Build-A-Bear Workshop (video game)

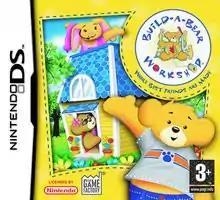
European box art

Build-A-Bear Workshop is a simulation video game for the Nintendo DS based on the retailer of the same name. It was developed by French company Neko Entertainment and published by The Game Factory for release on November 5, 2007. A follow-up, known as "Build-A-Bear Workshop: A Friend Fur All Seasons", was released for the Wii in 2008. Two additional video games, "Build-A-Bear Workshop: Welcome to Hugsville" and "Build-A-Bear Workshop: Friendship Valley", were released for the Nintendo DS and Wii, respectively, in 2010. Since The Game Factory went out of business before they were released, both games were published by Activision instead.